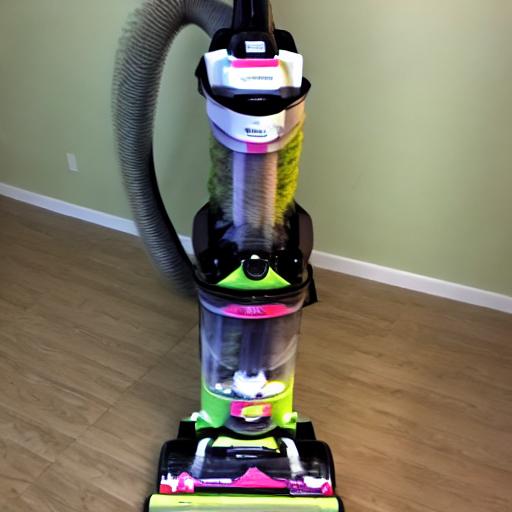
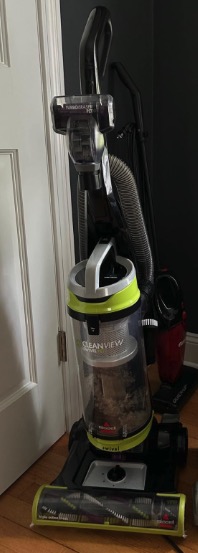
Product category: items_vacuum
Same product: no